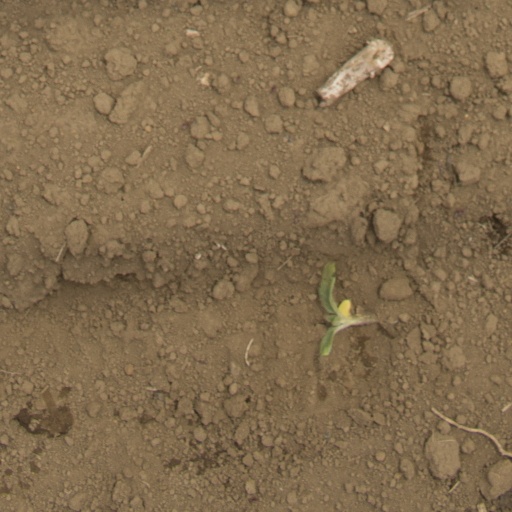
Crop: Jerusalem artichoke